Scott Law

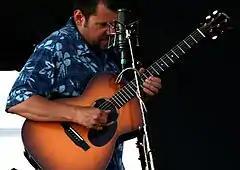
Scott Law in 2006

Law released his first solo album as a singer-songwriter, the LP "Deliver" with the Scott Law Band, on September 20, 2005, through Liquid City Records. It was recorded with five other musicians, as well as a number of guest artists. "Denver Westword" wrote in November 2005 that the album blends genres such as "'70s rock with a tinge of funk, a hint of pop, a smidgen of alt-country and even a little newgrass."